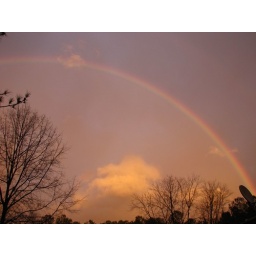
Near dusk a windy storm ended leaving a rainbow in a dirty orange tinted sky.